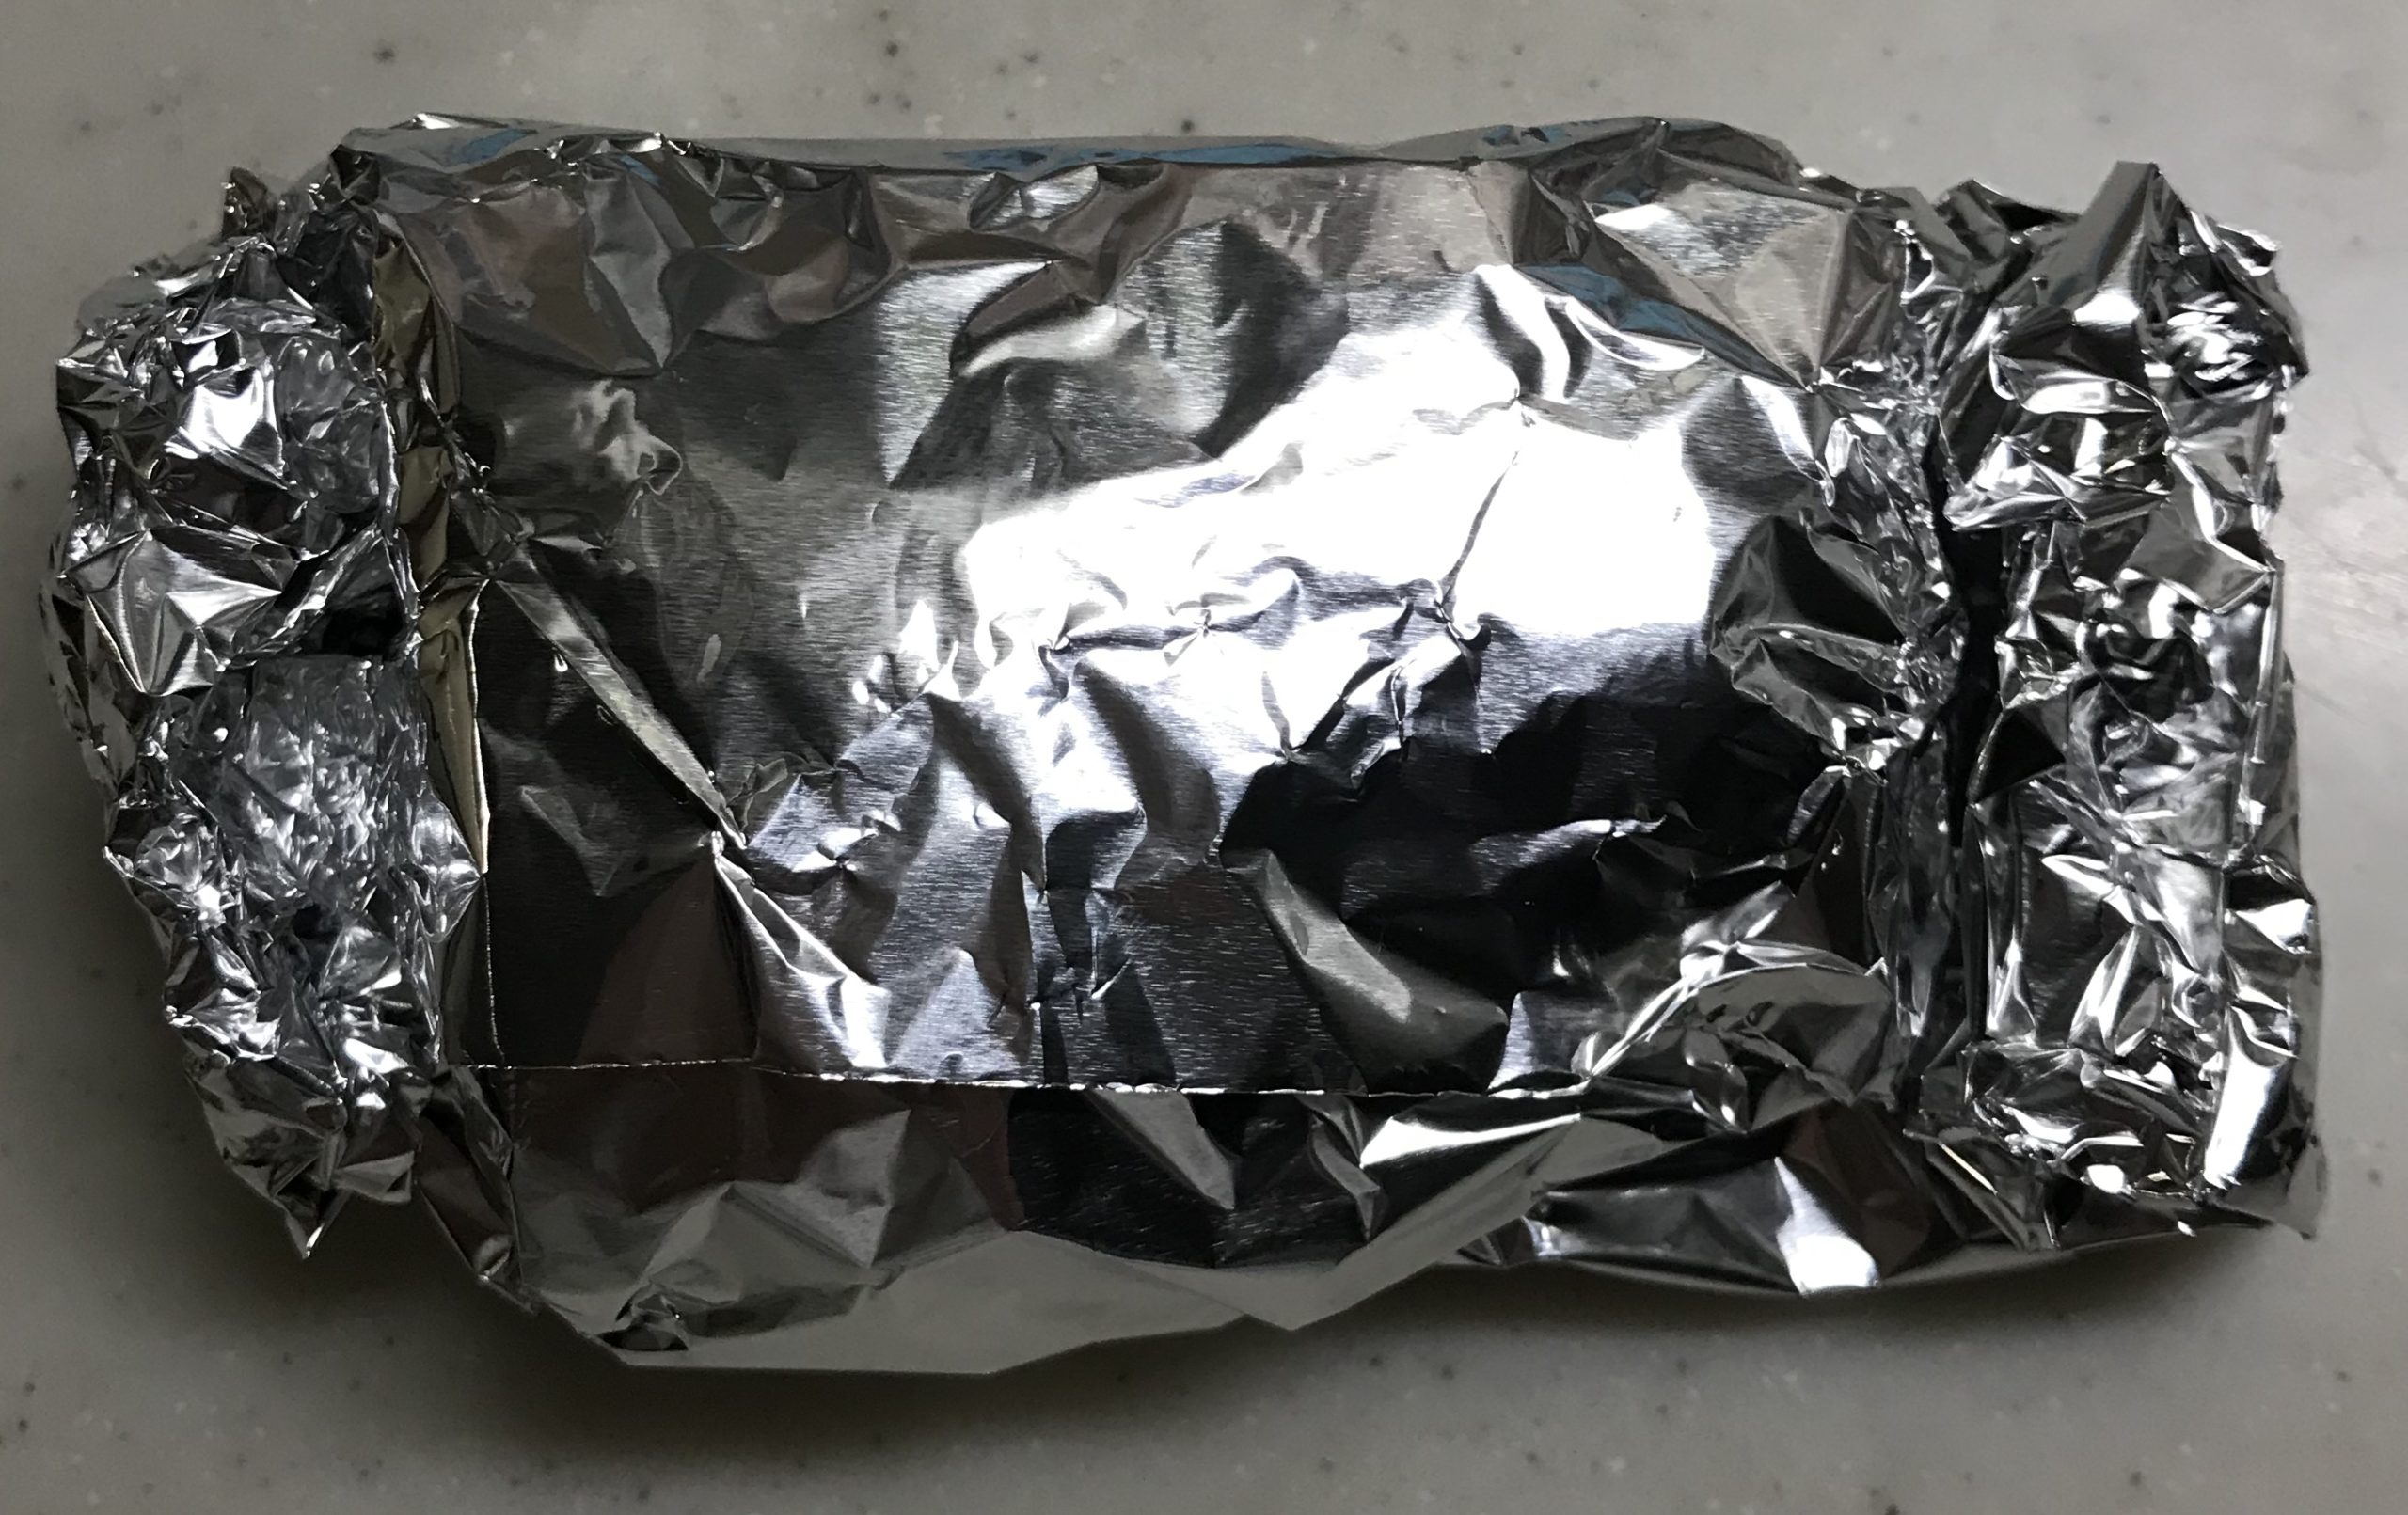
Waste category: metal